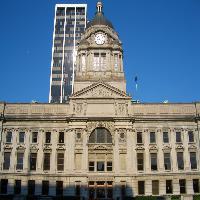
Weather: sun or clear